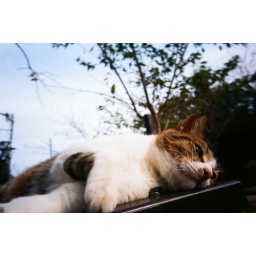
under the blue sky